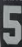
Number: 5